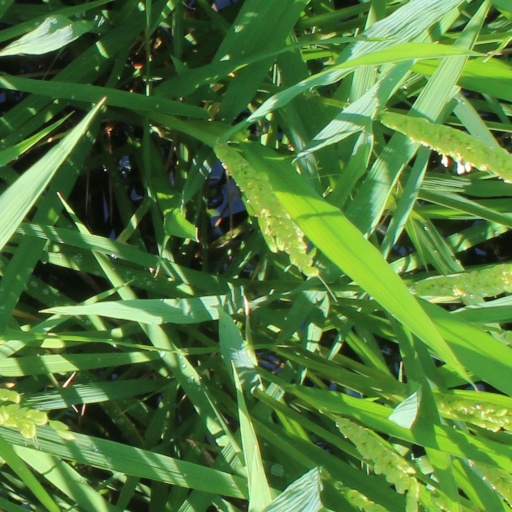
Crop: rice